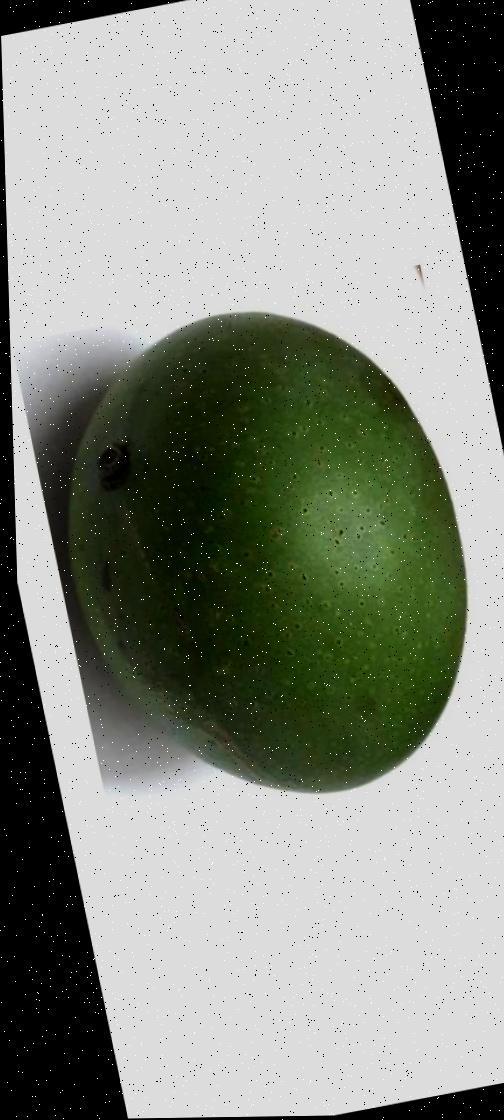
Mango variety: Ashshina Zhinuk